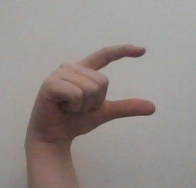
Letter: dal